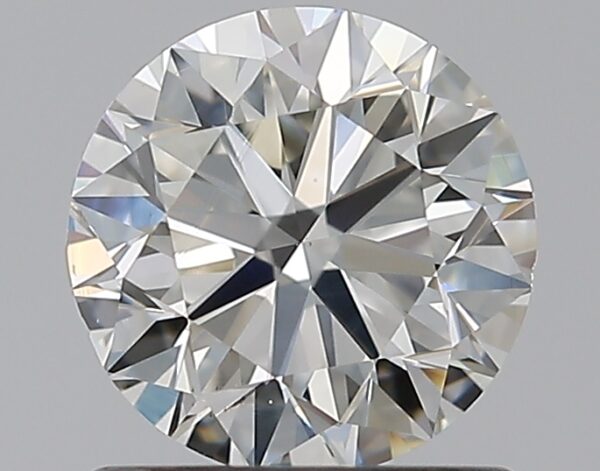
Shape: round
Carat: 0.9
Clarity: VS2
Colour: I
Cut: VG
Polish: EX
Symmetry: EX
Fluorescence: N
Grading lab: GIA
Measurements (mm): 6 x 6.04 x 3.83